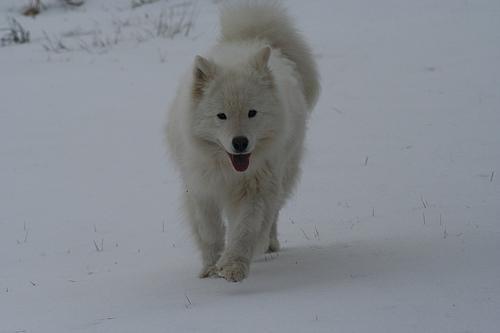
samoyed